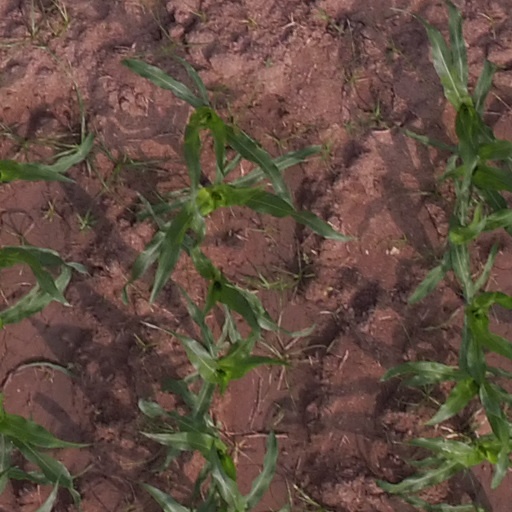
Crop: maize; corn